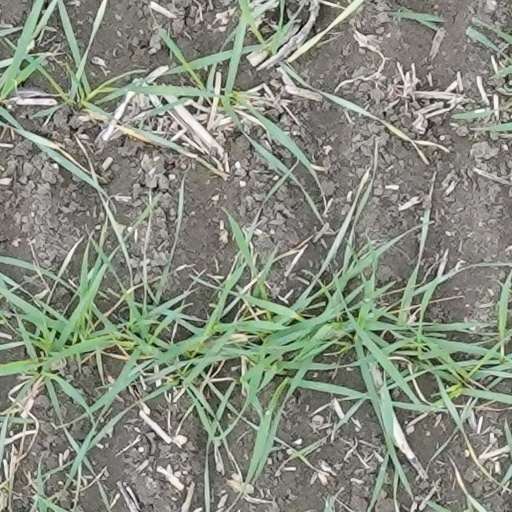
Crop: wheat